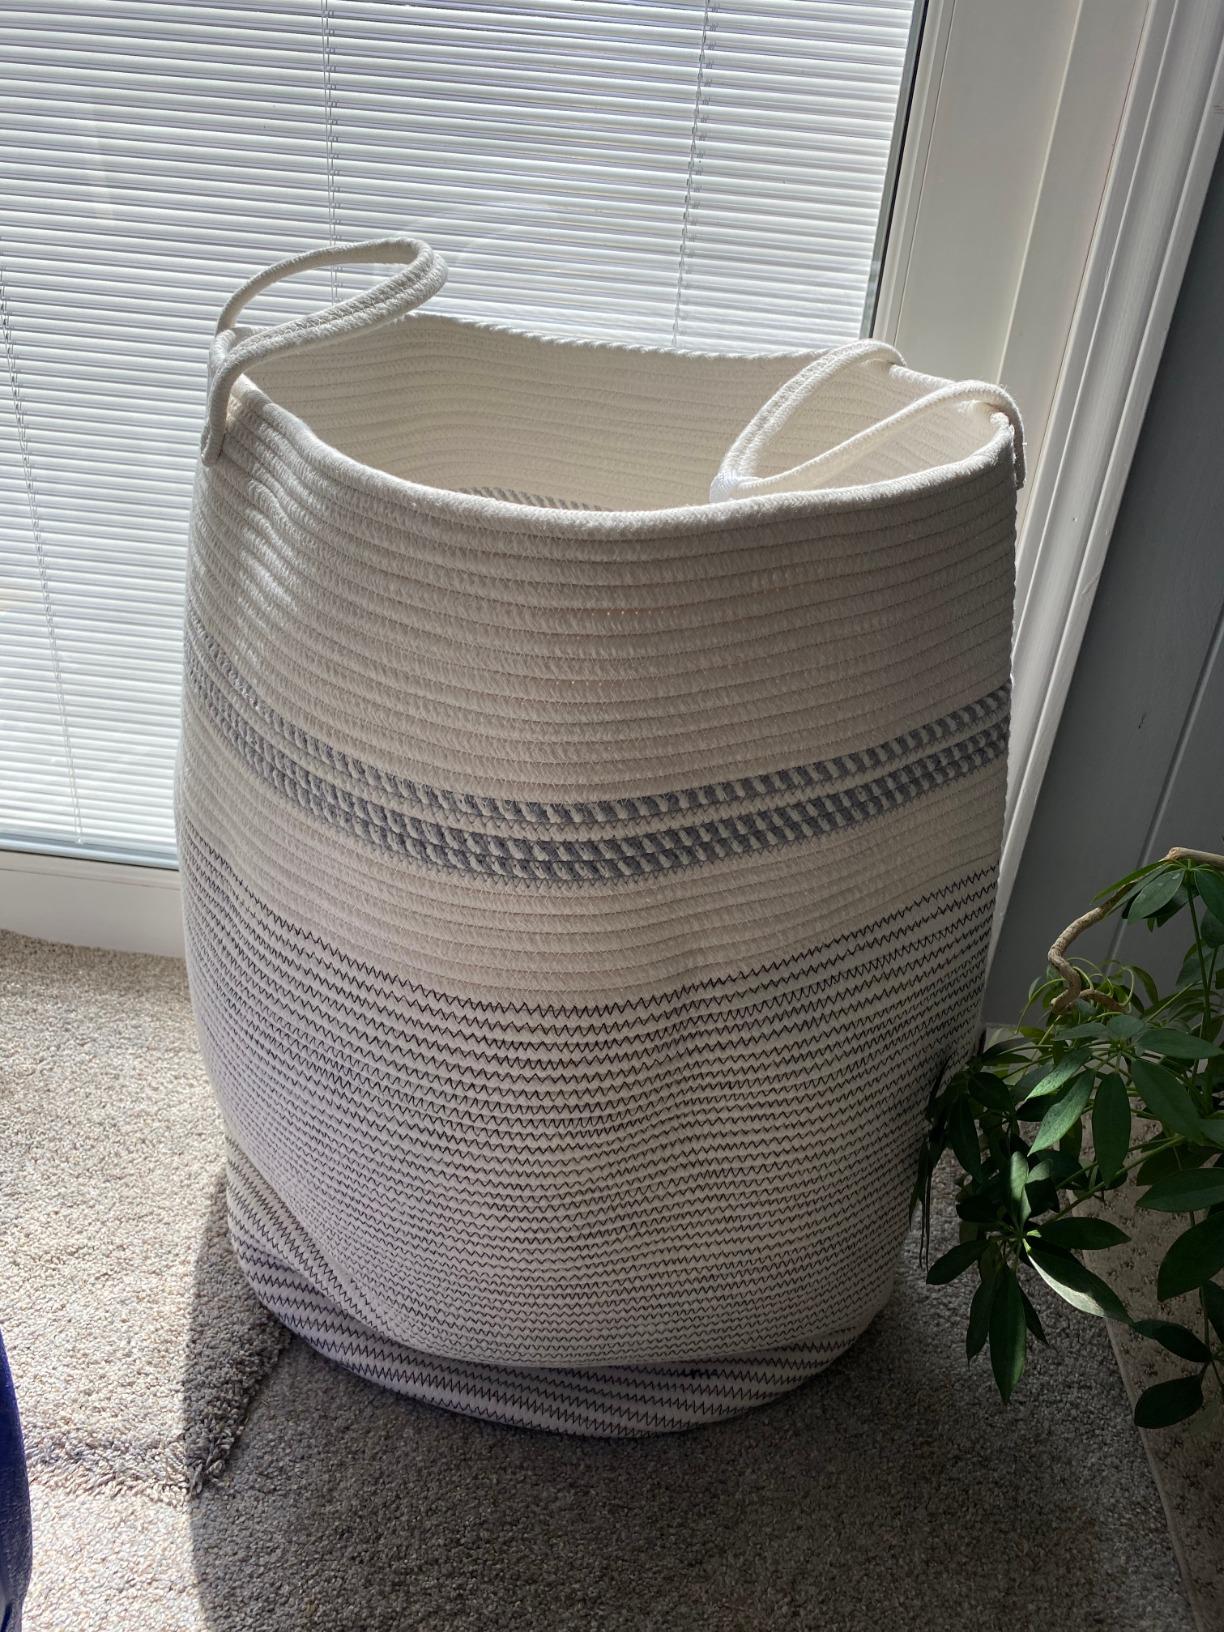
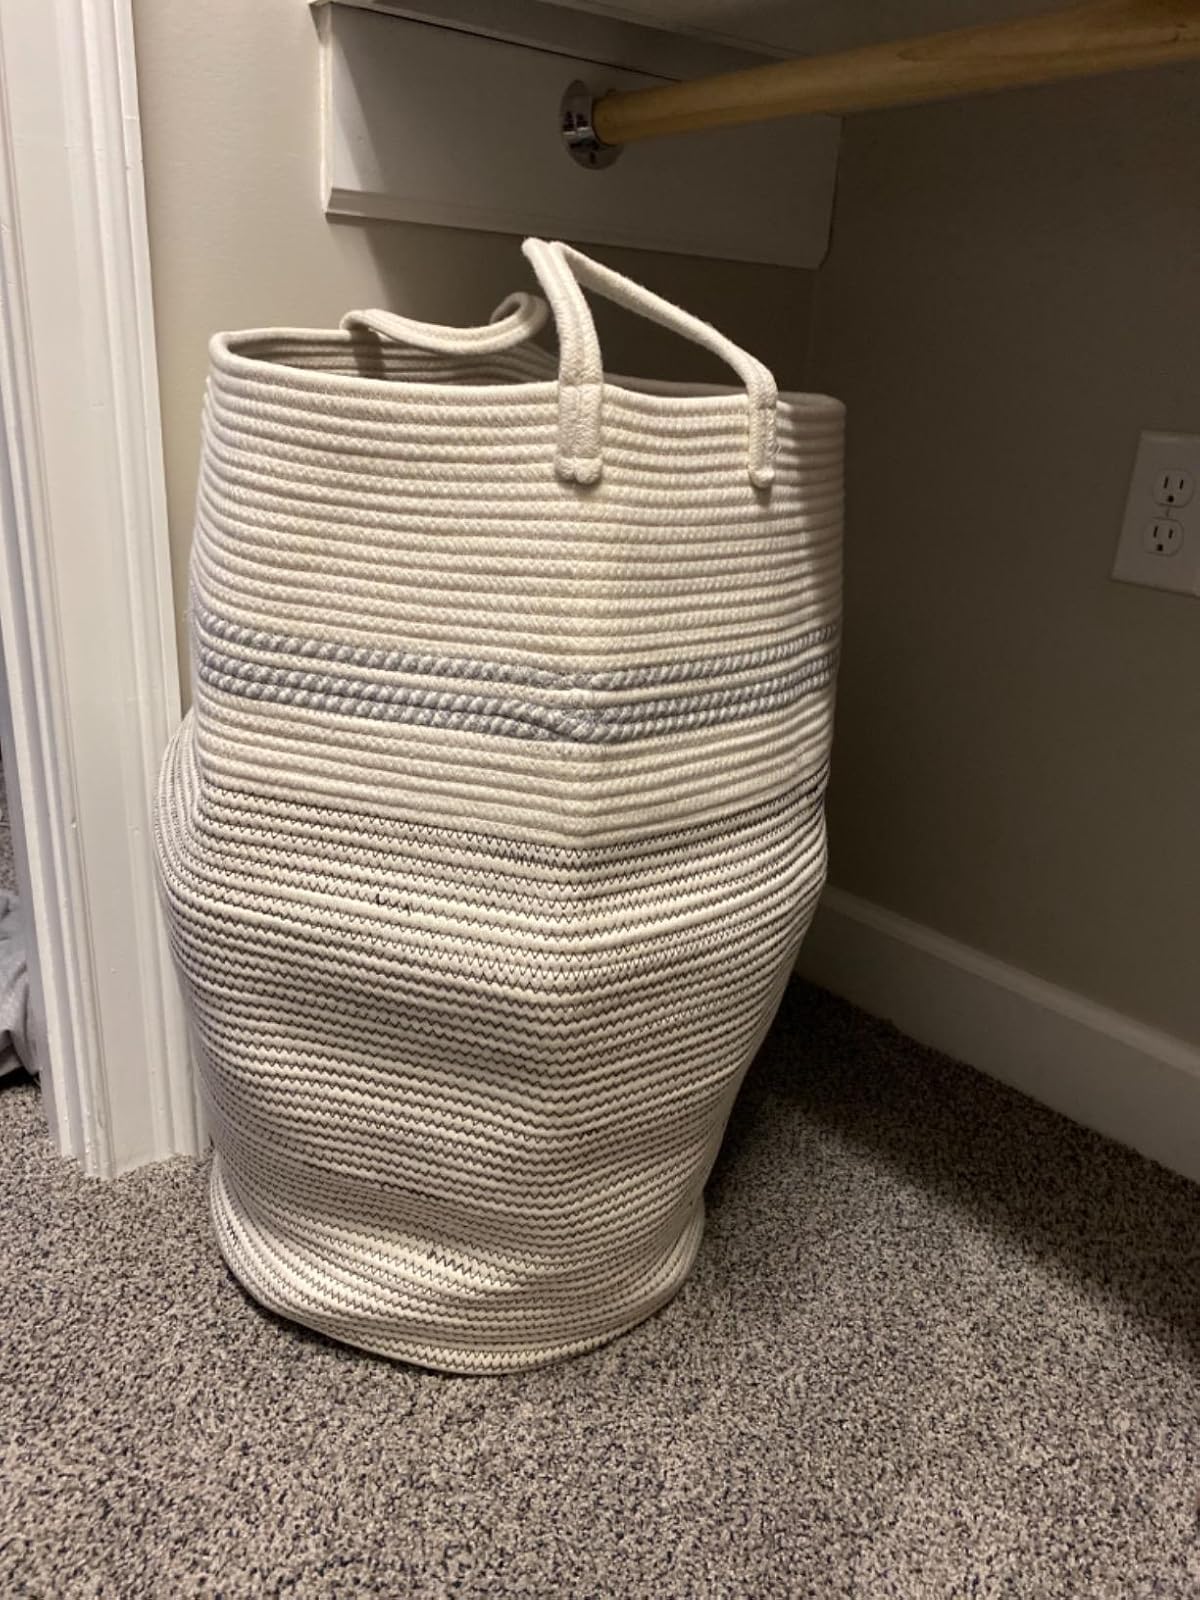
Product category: items_hamper
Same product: yes